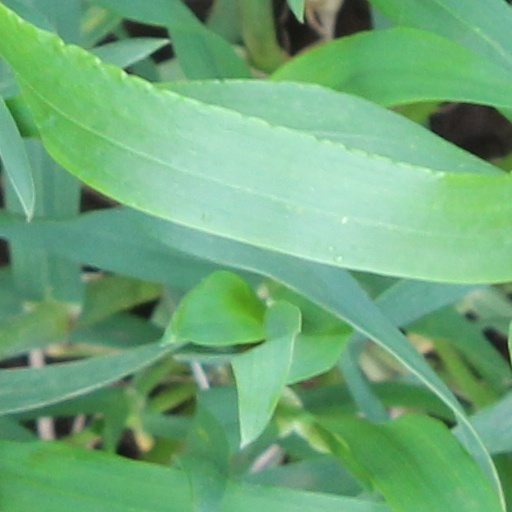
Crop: wheat